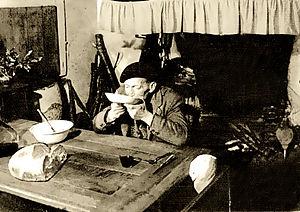
Chabrot sur un tourin
Le tourin, torrin en occitan, parfois appelé ouliat, est une soupe à l'ail, à l'oignon ou à la tomate. C'est un mets connu dans le grand Sud-Ouest, du Périgord et du Bordelais au midi toulousain.